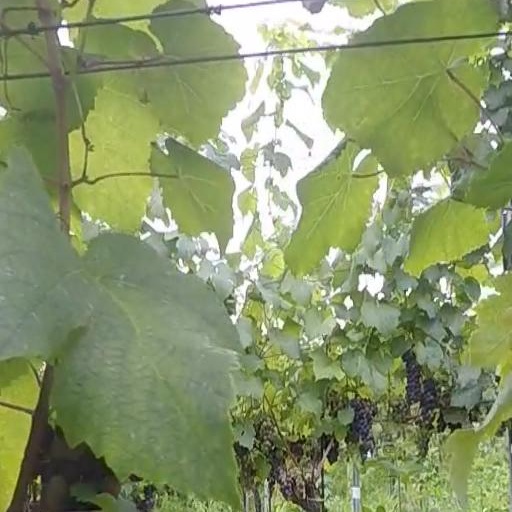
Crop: grape